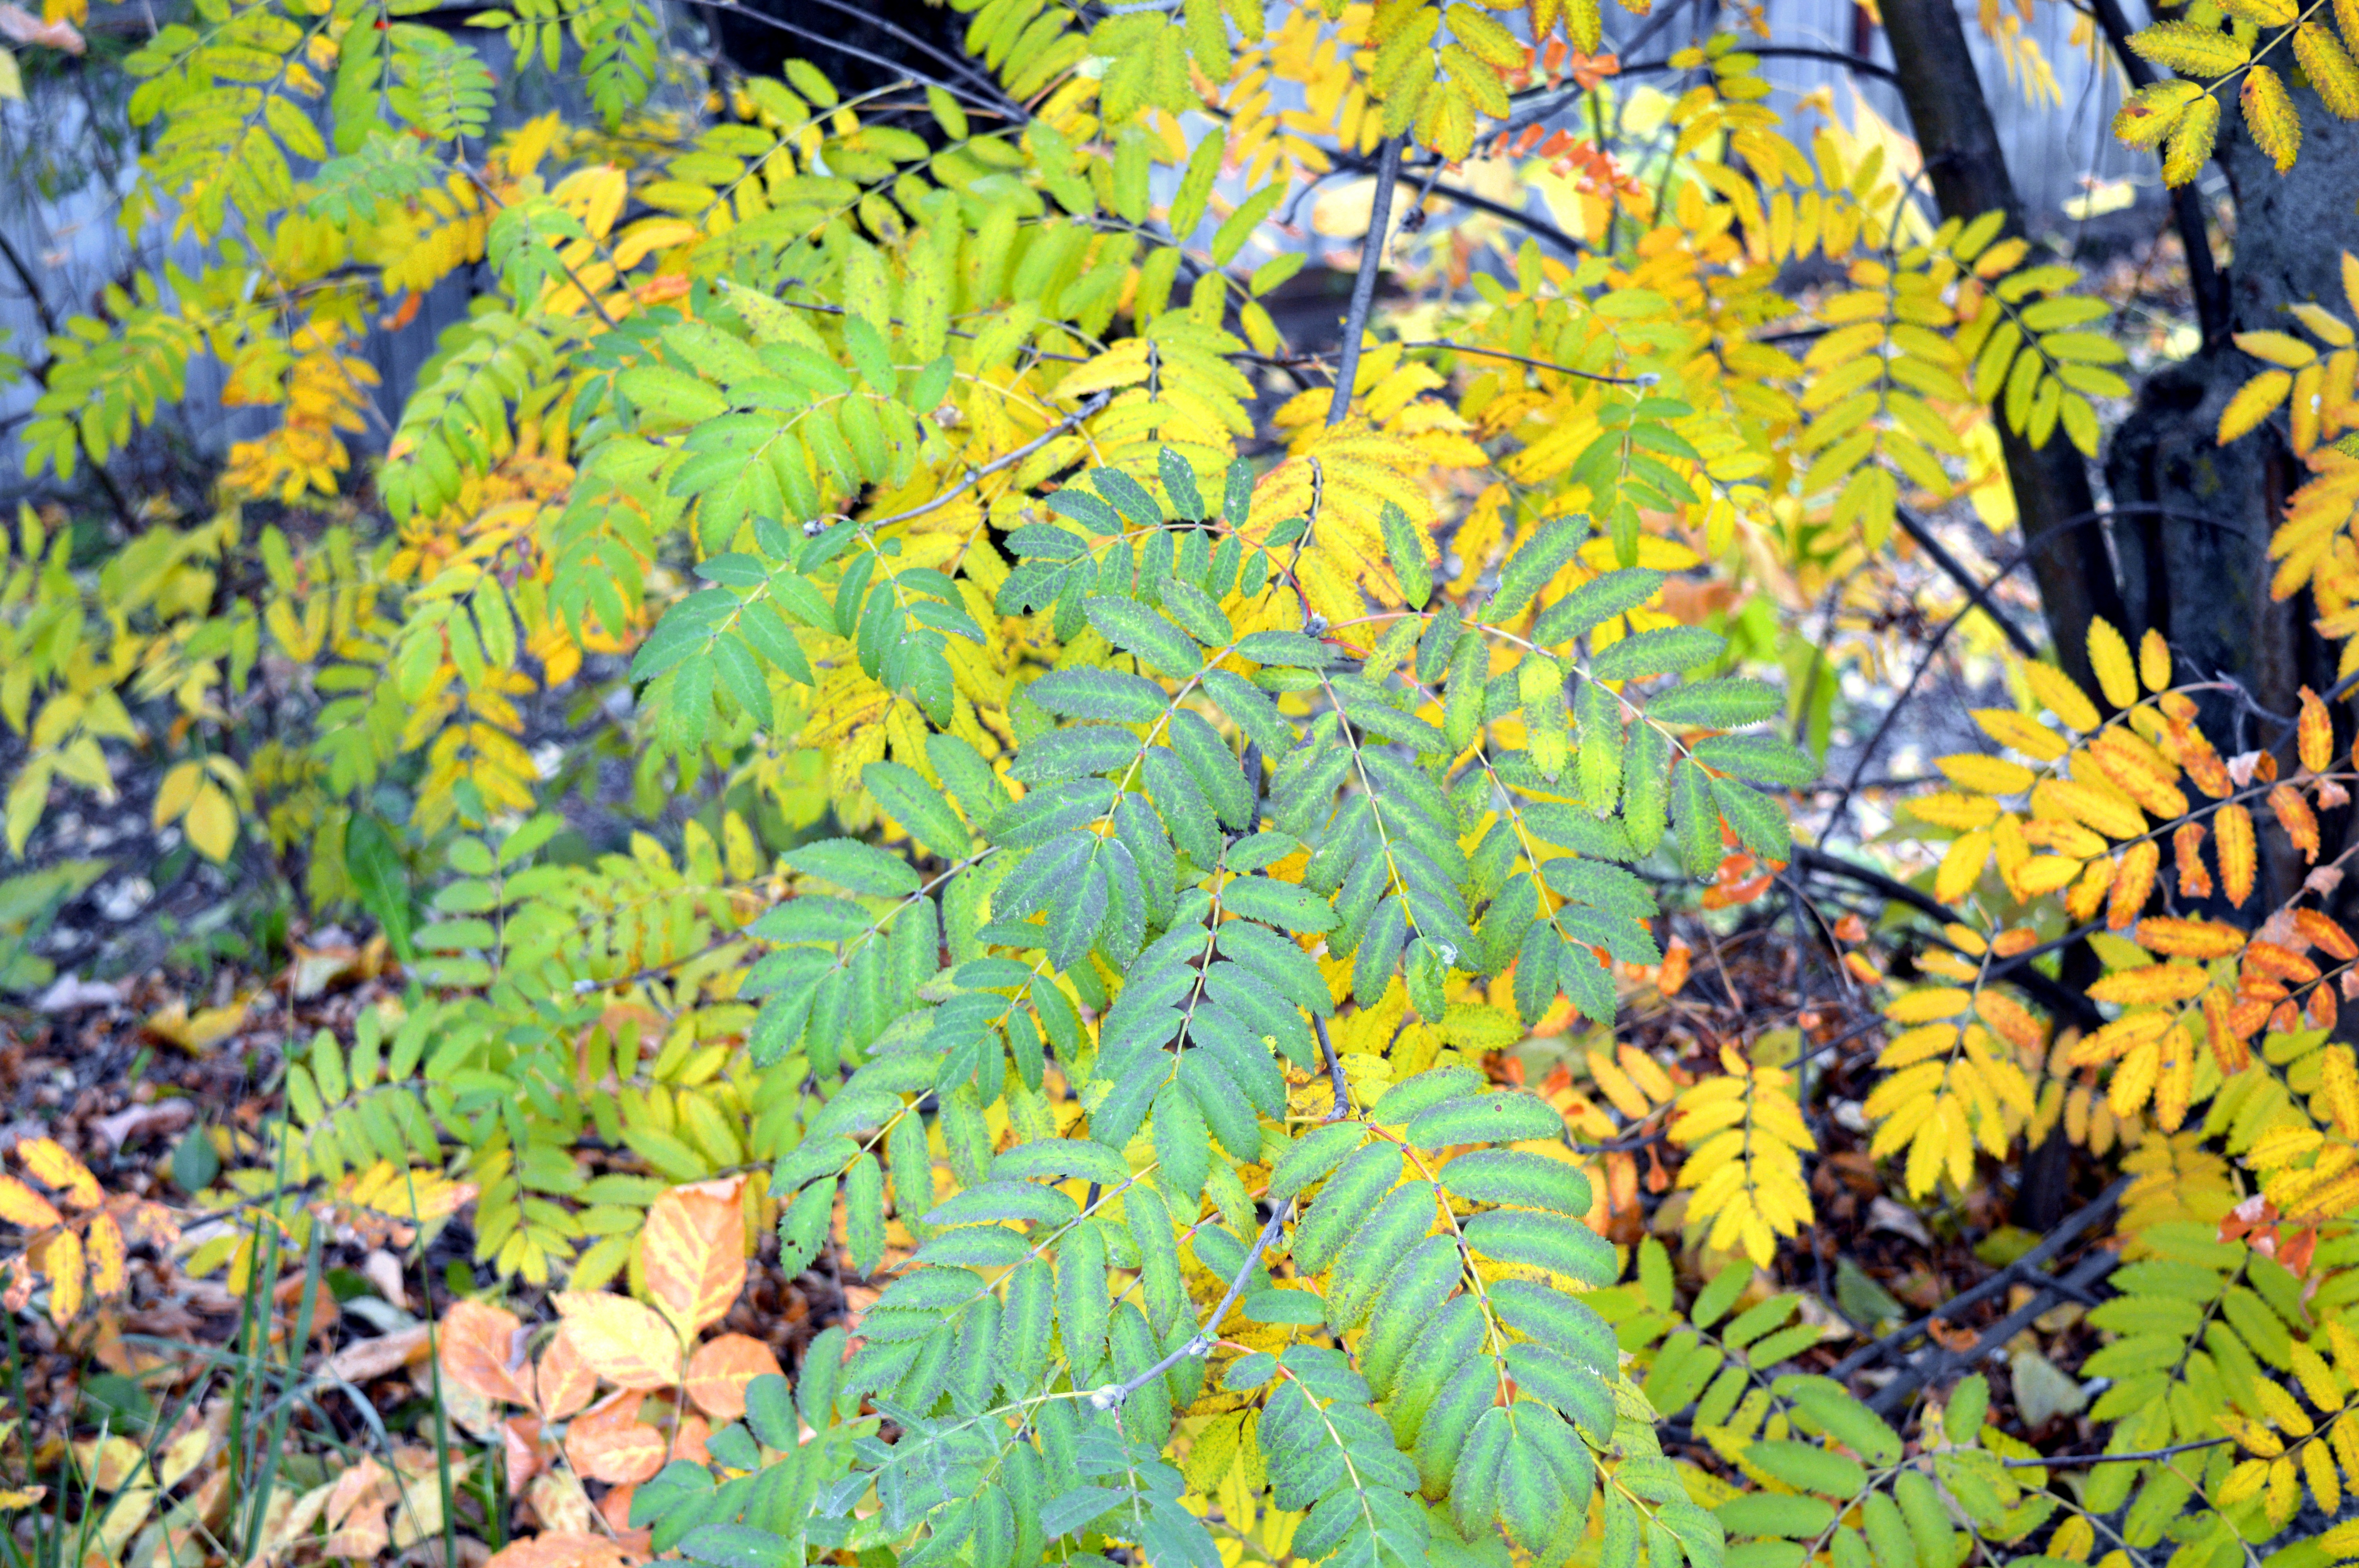
tree, nature, branch, plant, sunlight, leaf, flower, foliage, green, evergreen, autumn, botany, colorful, yellow, garden, flora, season, plants, sheet, trees, leaves, shrub, bright, deciduous, woodland, rowan, autumn leaf, yellow leaves, ecosystem, golden autumn, mimosa, flowering plant, leaves mountain ash, woody plant, land plant